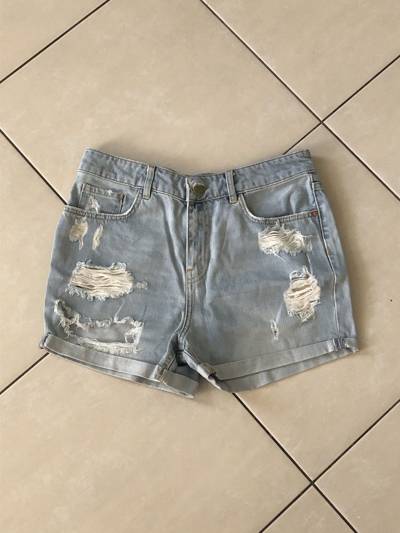
Waste category: clothes